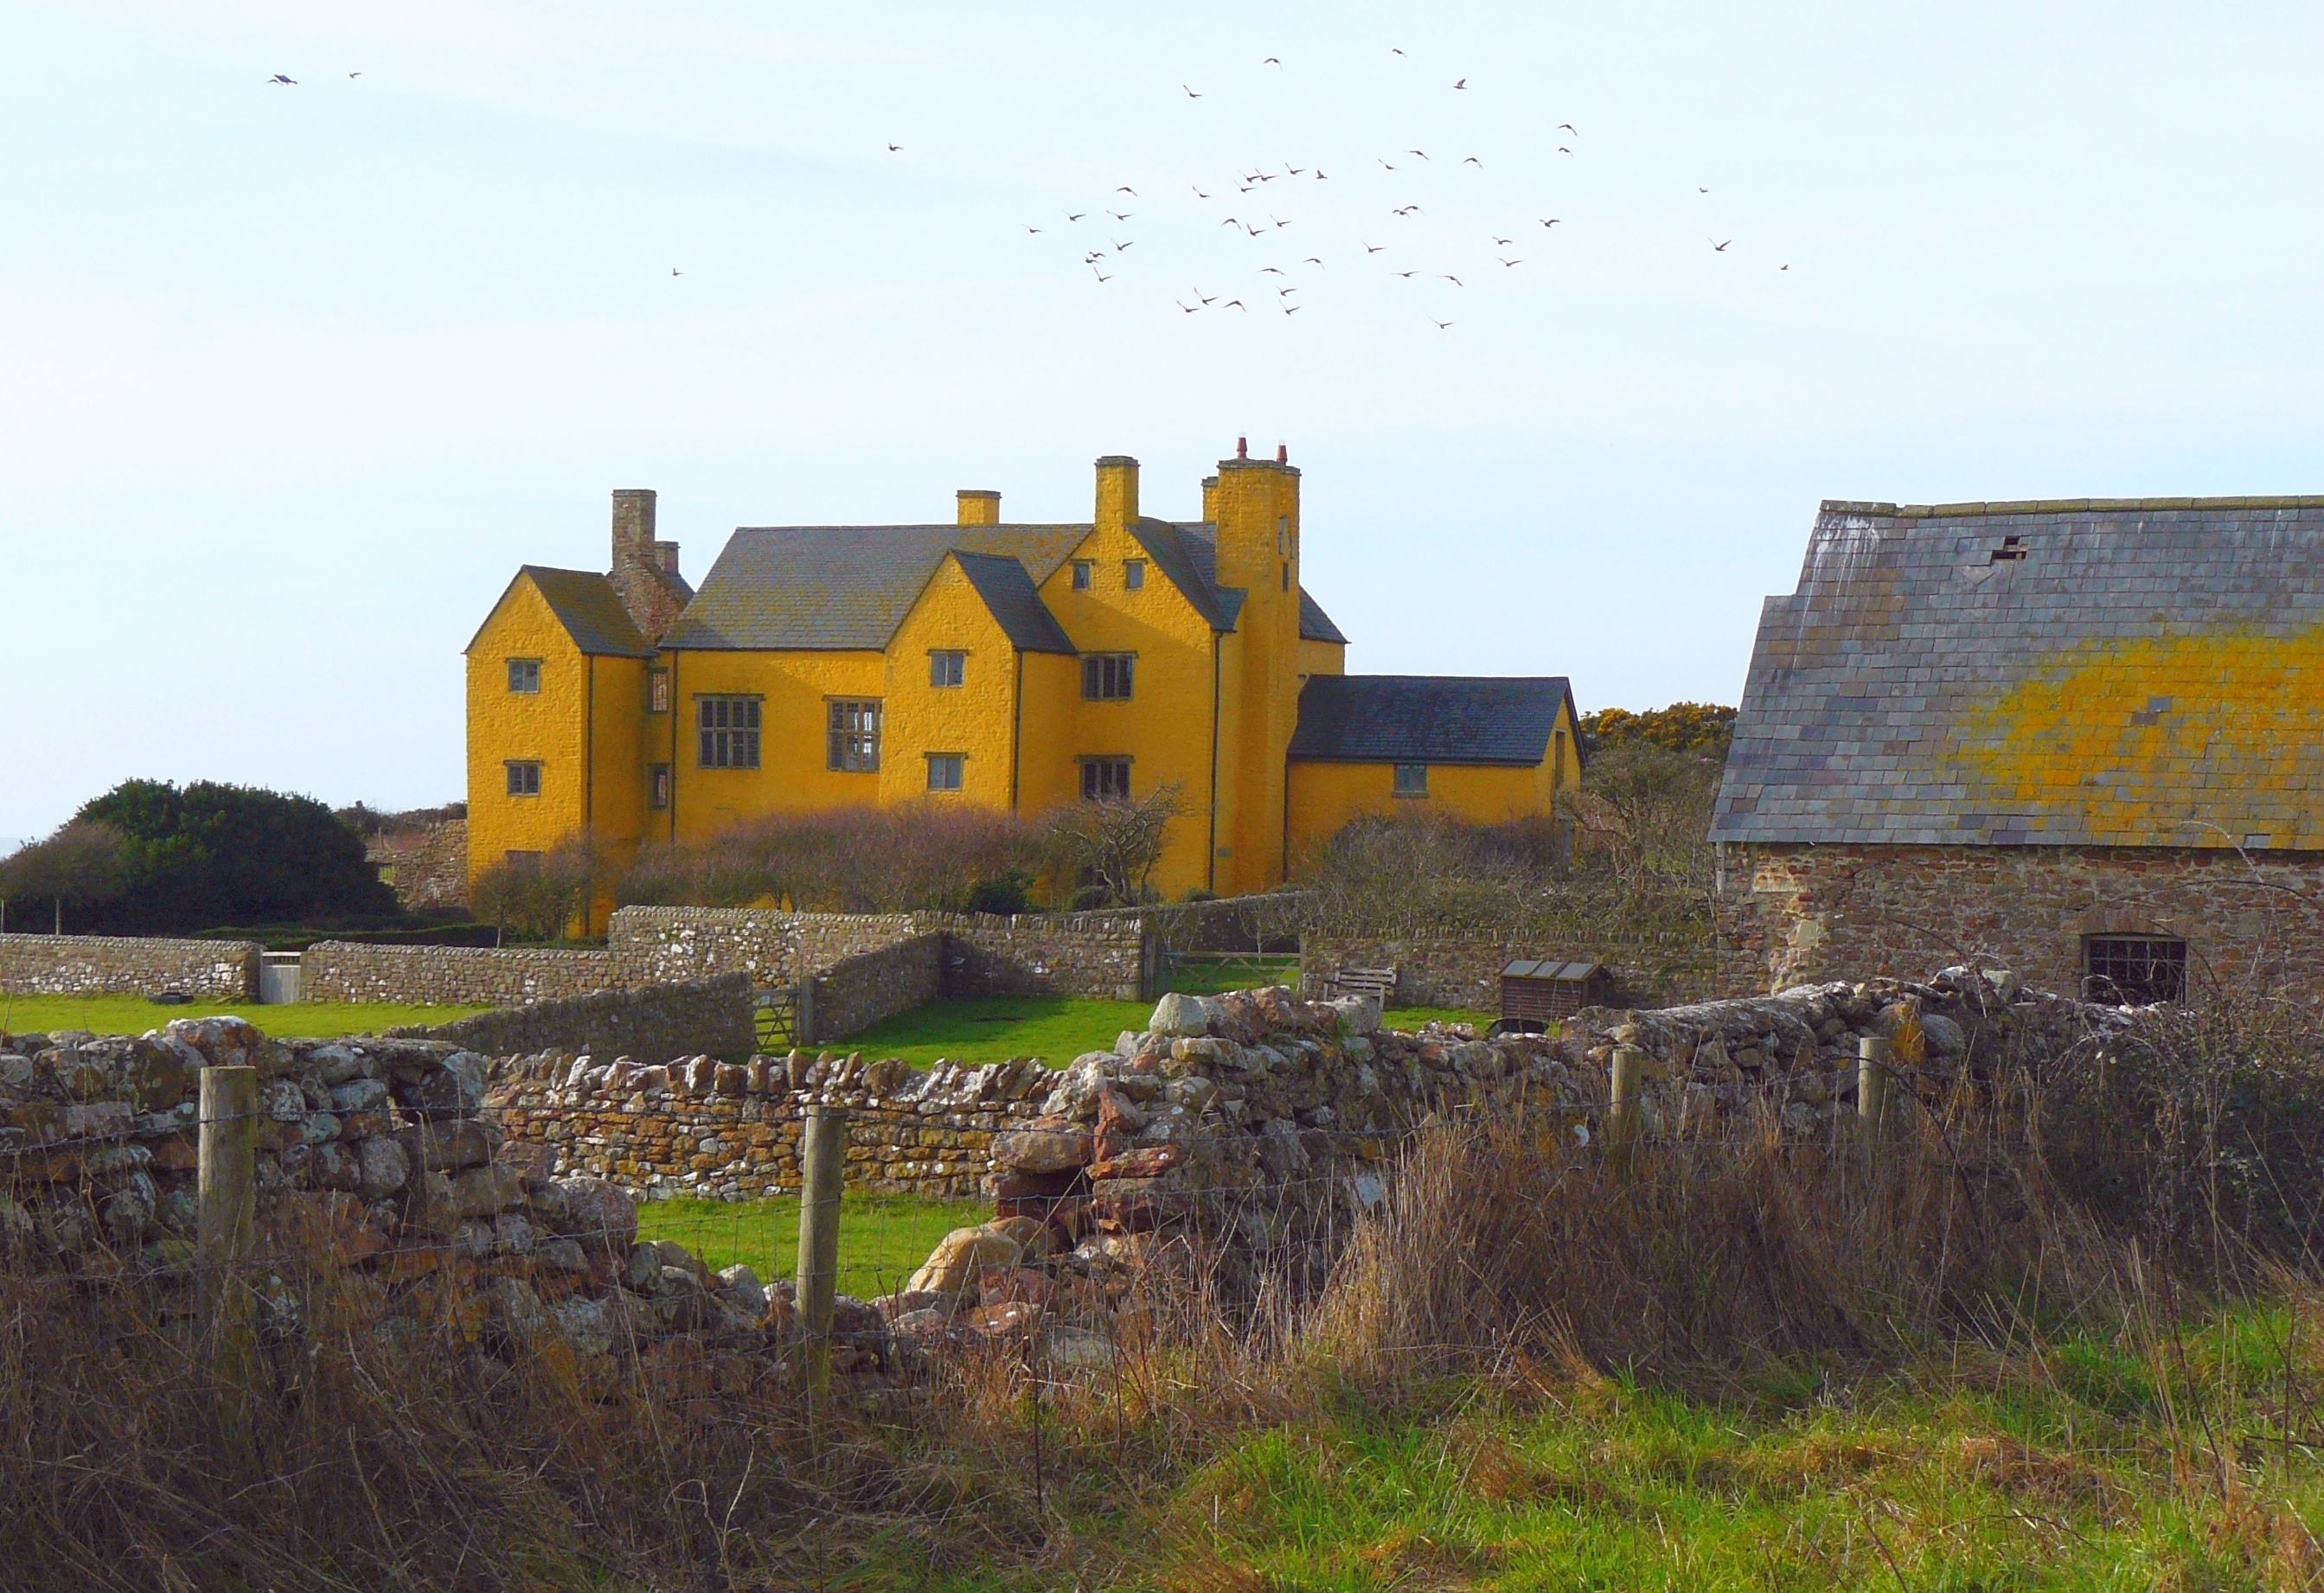
wales, castle, wall, fortification, sky, building, ruins, grass, tree, architecture, rural area, house, landscape, history, hill, historic site, medieval architecture, chateau, coast, village